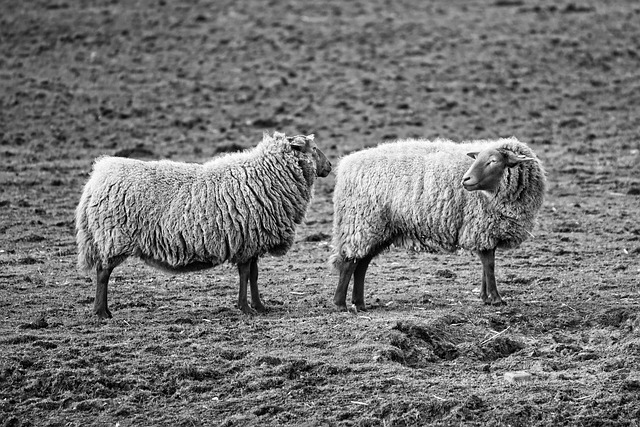
Label: pecora